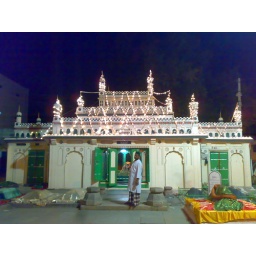
The person whi is standing in front is qadim (Mujawar)-e-darga hazrath syed shah mossa quadri (Rh)